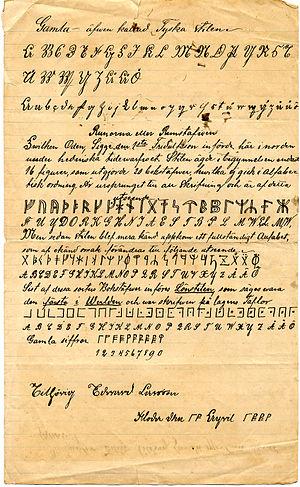
La pierre runique de Kensington est une pierre plate rectangulaire en grauwacke couverte de runes sur sa face et son côté. Son origine et sa signification ont été contestées depuis sa « découverte » en 1898 à Solem Township près de Kensington, Minnesota. Elle suggère que des explorateurs scandinaves auraient atteint le milieu de l'Amérique du Nord au XIVᵉ siècle.
Le chiffre des francs-maçons, aussi appelé chiffre pigpen, ou chiffre du parc à cochons, est un chiffrement élémentaire par substitution monoalphabétique qui s'appuie sur une construction géométrique mnémotechnique. Possédant de nombreuses variantes, et étant simple à utiliser, il possède surtout une valeur pédagogique, artistique, et dans une certaine mesure, historique. Comme toutes les substitutions du même type, ce chiffrement n'oppose aucune difficulté à la cryptanalyse et n'a donc aujourd'hui pas d'application industrielle, commerciale ou militaire. Utilisé sporadiquement par quelques sociétés secrètes ou occultistes, le chiffre des francs-maçons est aujourd'hui l'une des substitutions simples les plus connues.